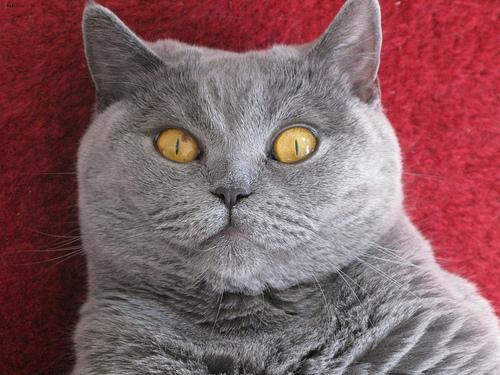
Breed: British Shorthair